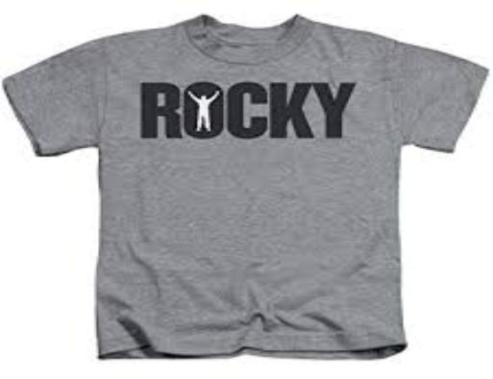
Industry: Clothes